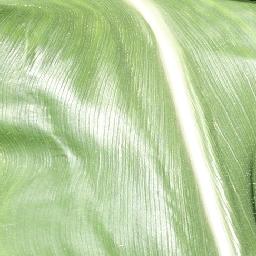
Label: Corn_(Maize)___Healthy